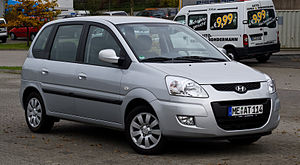
Hyundai Matrix / Facelifts / Andet facelift, 2008
Hyundai Matrix er en mini-MPV fra Hyundai. Bilen var i produktion fra sommeren 2001 til foråret 2010, og er baseret på Hyundai Elantra.